Djúpivogur

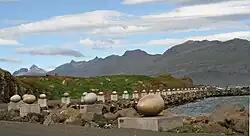
Eggin í Gleðivík (Eggs at Merry Bay) sculpture

Djúpivogur is home to Langabúð , one of Iceland's oldest commercial buildings. The south end dates back to 1790, but the building only took on its present appearance when the northern part was constructed in 1850. Langabúð served many purposes, being a warehouse and slaughterhouse. Today, it is home to a café, the heritage museum and an exhibition on the Icelandic sculptor Ríkarður Jónsson, who was native to the village.